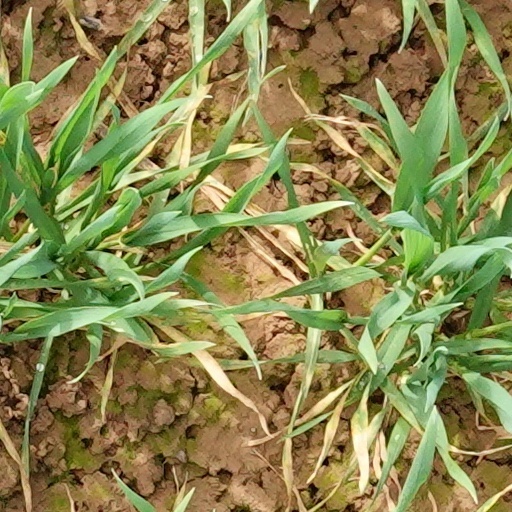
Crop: wheat